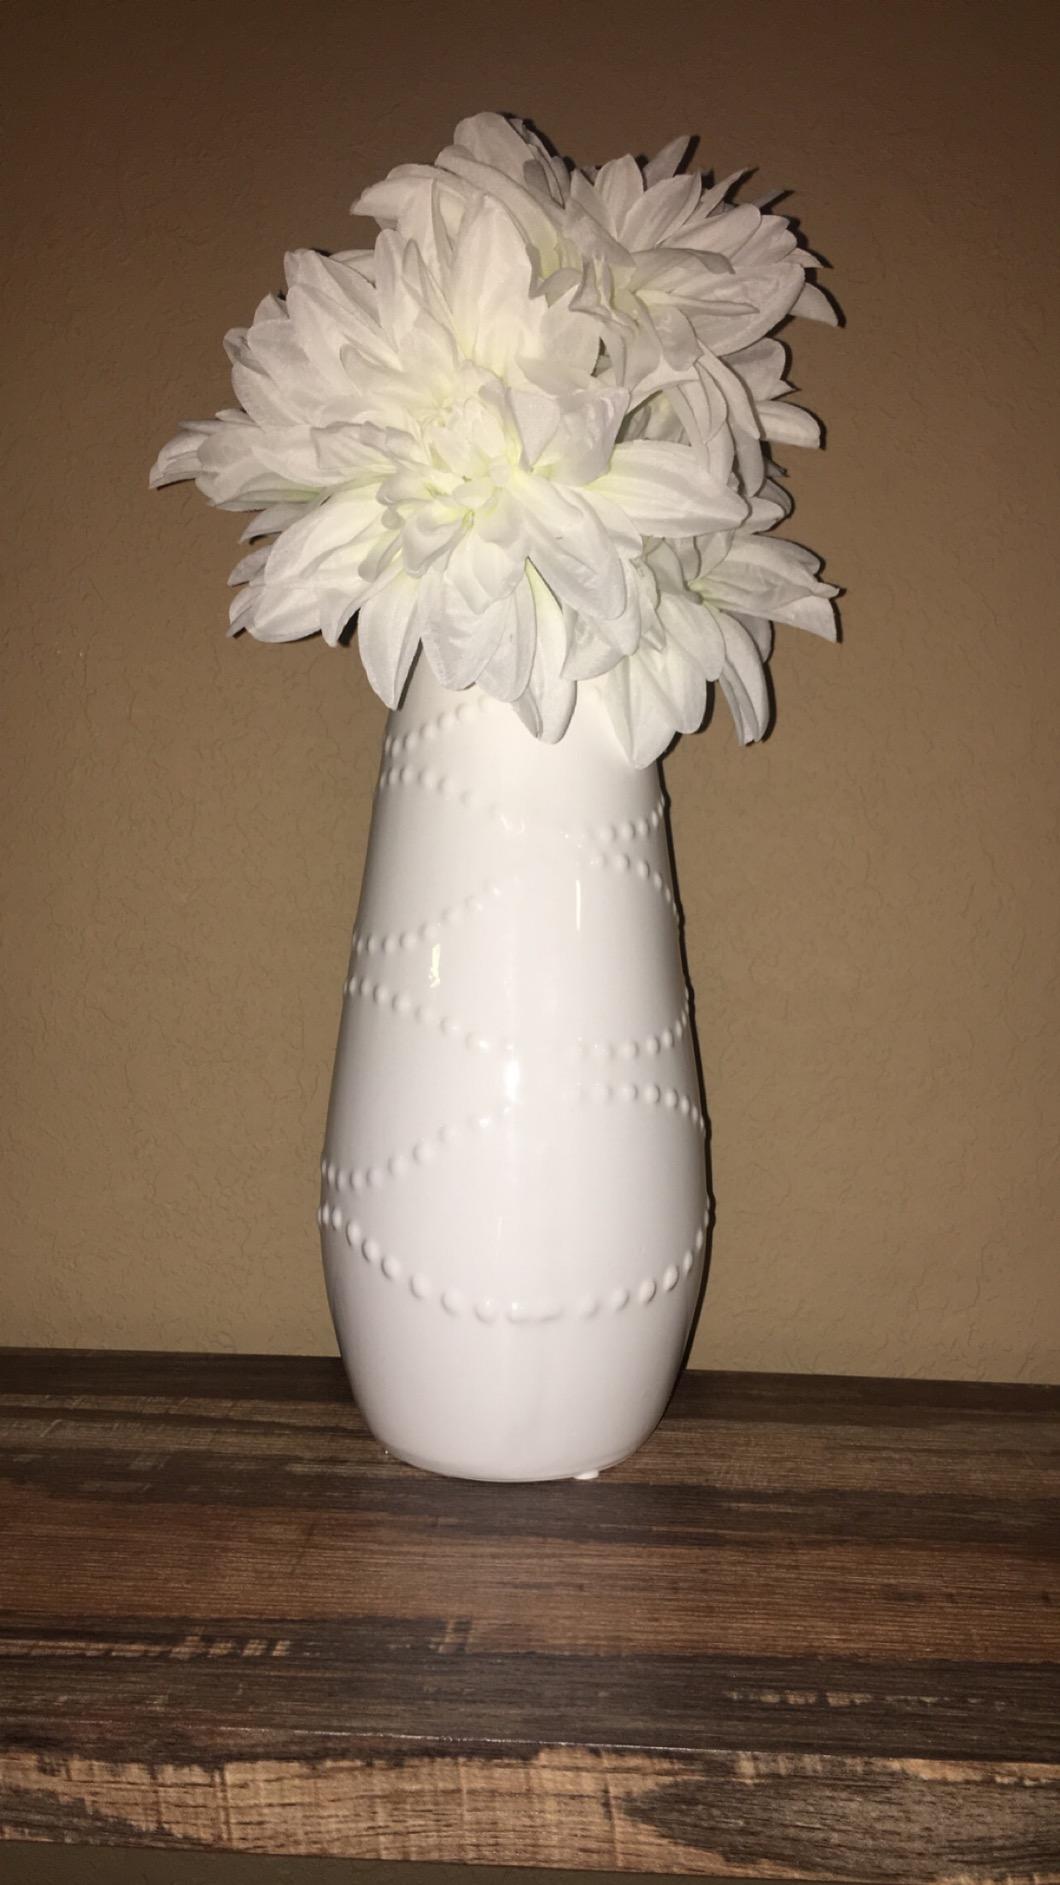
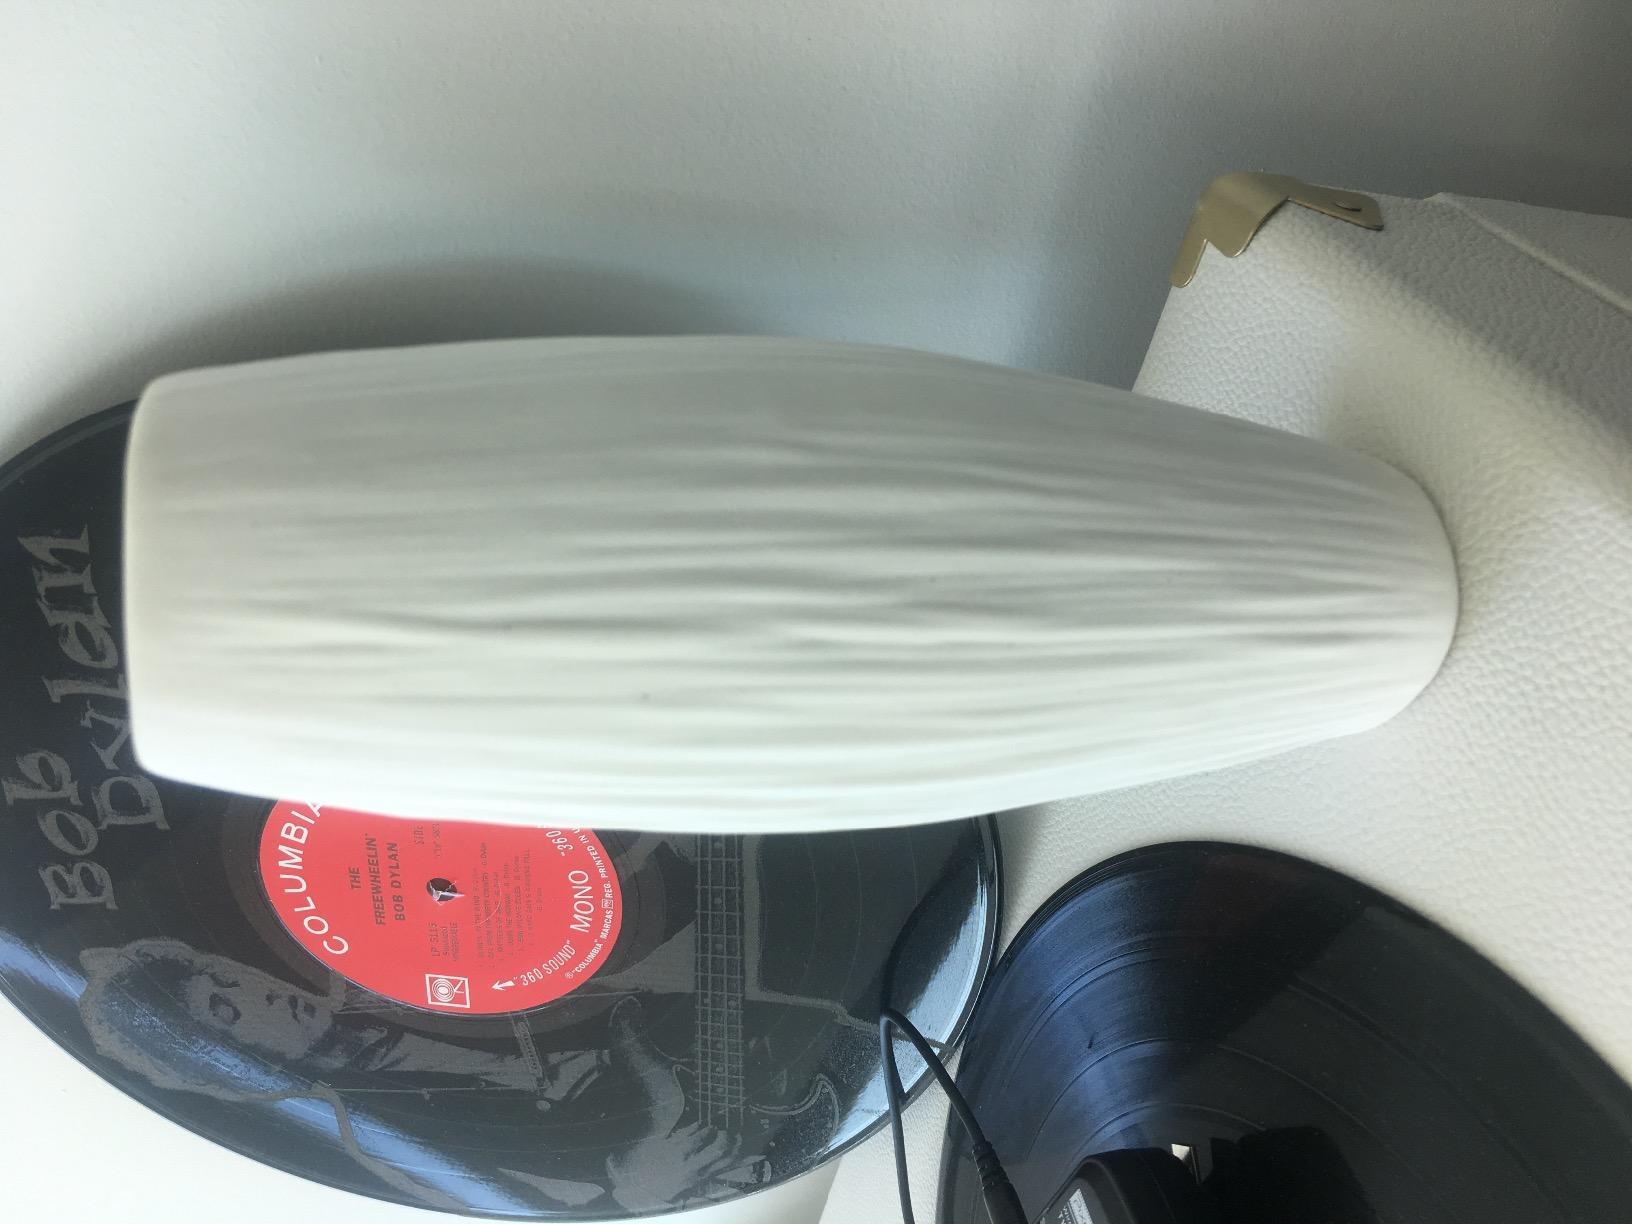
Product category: vase
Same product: no